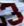
Number: 3